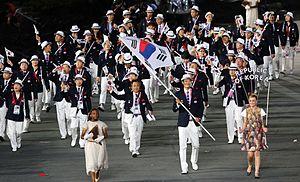
Yoon Kyung-shin, né le 7 juillet 1973 à Séoul, est un ancien handballeur sud-coréen évoluant au poste d'arrière droit. Il a été élu handballeur de l'année en 2001, sportif du XXᵉ siècle en Corée du Sudet désigné porte-drapeau de la Corée du Sud aux Jeux olympiques de Londres en 2012. Meilleur buteur des championnats du monde 1993, 1995 et 1997, il détient le record du plus grand nombre de buts en championnat d'Allemagne avec 2 908 buts marqués en 12 saisons. Malgré tout ce temps passé dans des clubs allemands de premier ordre, il n'est jamais parvenu à remporter le moindre trophée national, ni championnat, ni coupe, mais tout de même une coupe d'Europe, la Coupe des vainqueurs de coupe en 2007.